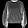
Label: Pullover